(55636) 2002 TX300

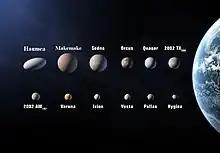
This graphic used in the first draft of the 2006 IAU planet definition suggested that could be as large as the dwarf planet .

has a highly reflective surface with a geometric albedo of . The object's spectrum in the visible and near-infrared ranges is very similar to that of Charon, characterized by neutral to blue slope (1%/1000 Å) with deep (60%) water absorption bands at 1.5 and 2.0 μm. Mineralogical analysis indicates a substantial fraction of large ice (HO) particles. The signal-to-noise ratio of the observations was insufficient to differentiate between amorphous or crystalline ice (crystalline ice was reported on Charon, Quaoar and Haumea). The proportion of highly processed organic materials (tholins), typically present on numerous trans-Neptunian objects, is very low. As suggested by Licandro et al. 2006, this lack of irradiated mantle suggest either a recent collision or comet activity.